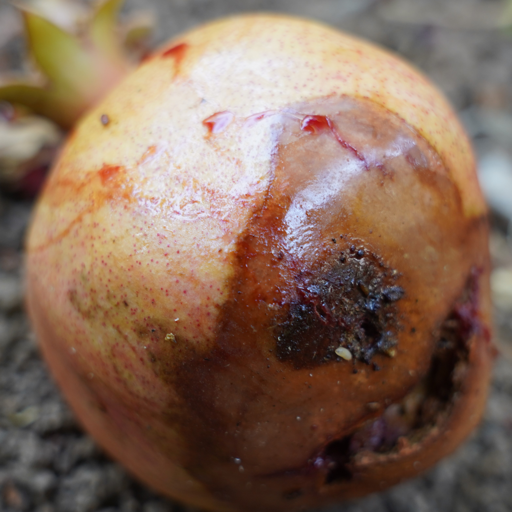
Label: Ectomyelois ceratoniae